I Came Out of the Eighteenth Century

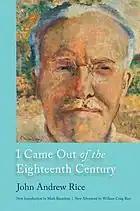

I Came Out of the Eighteenth Century is the 1942 autobiography of educator John Andrew Rice.